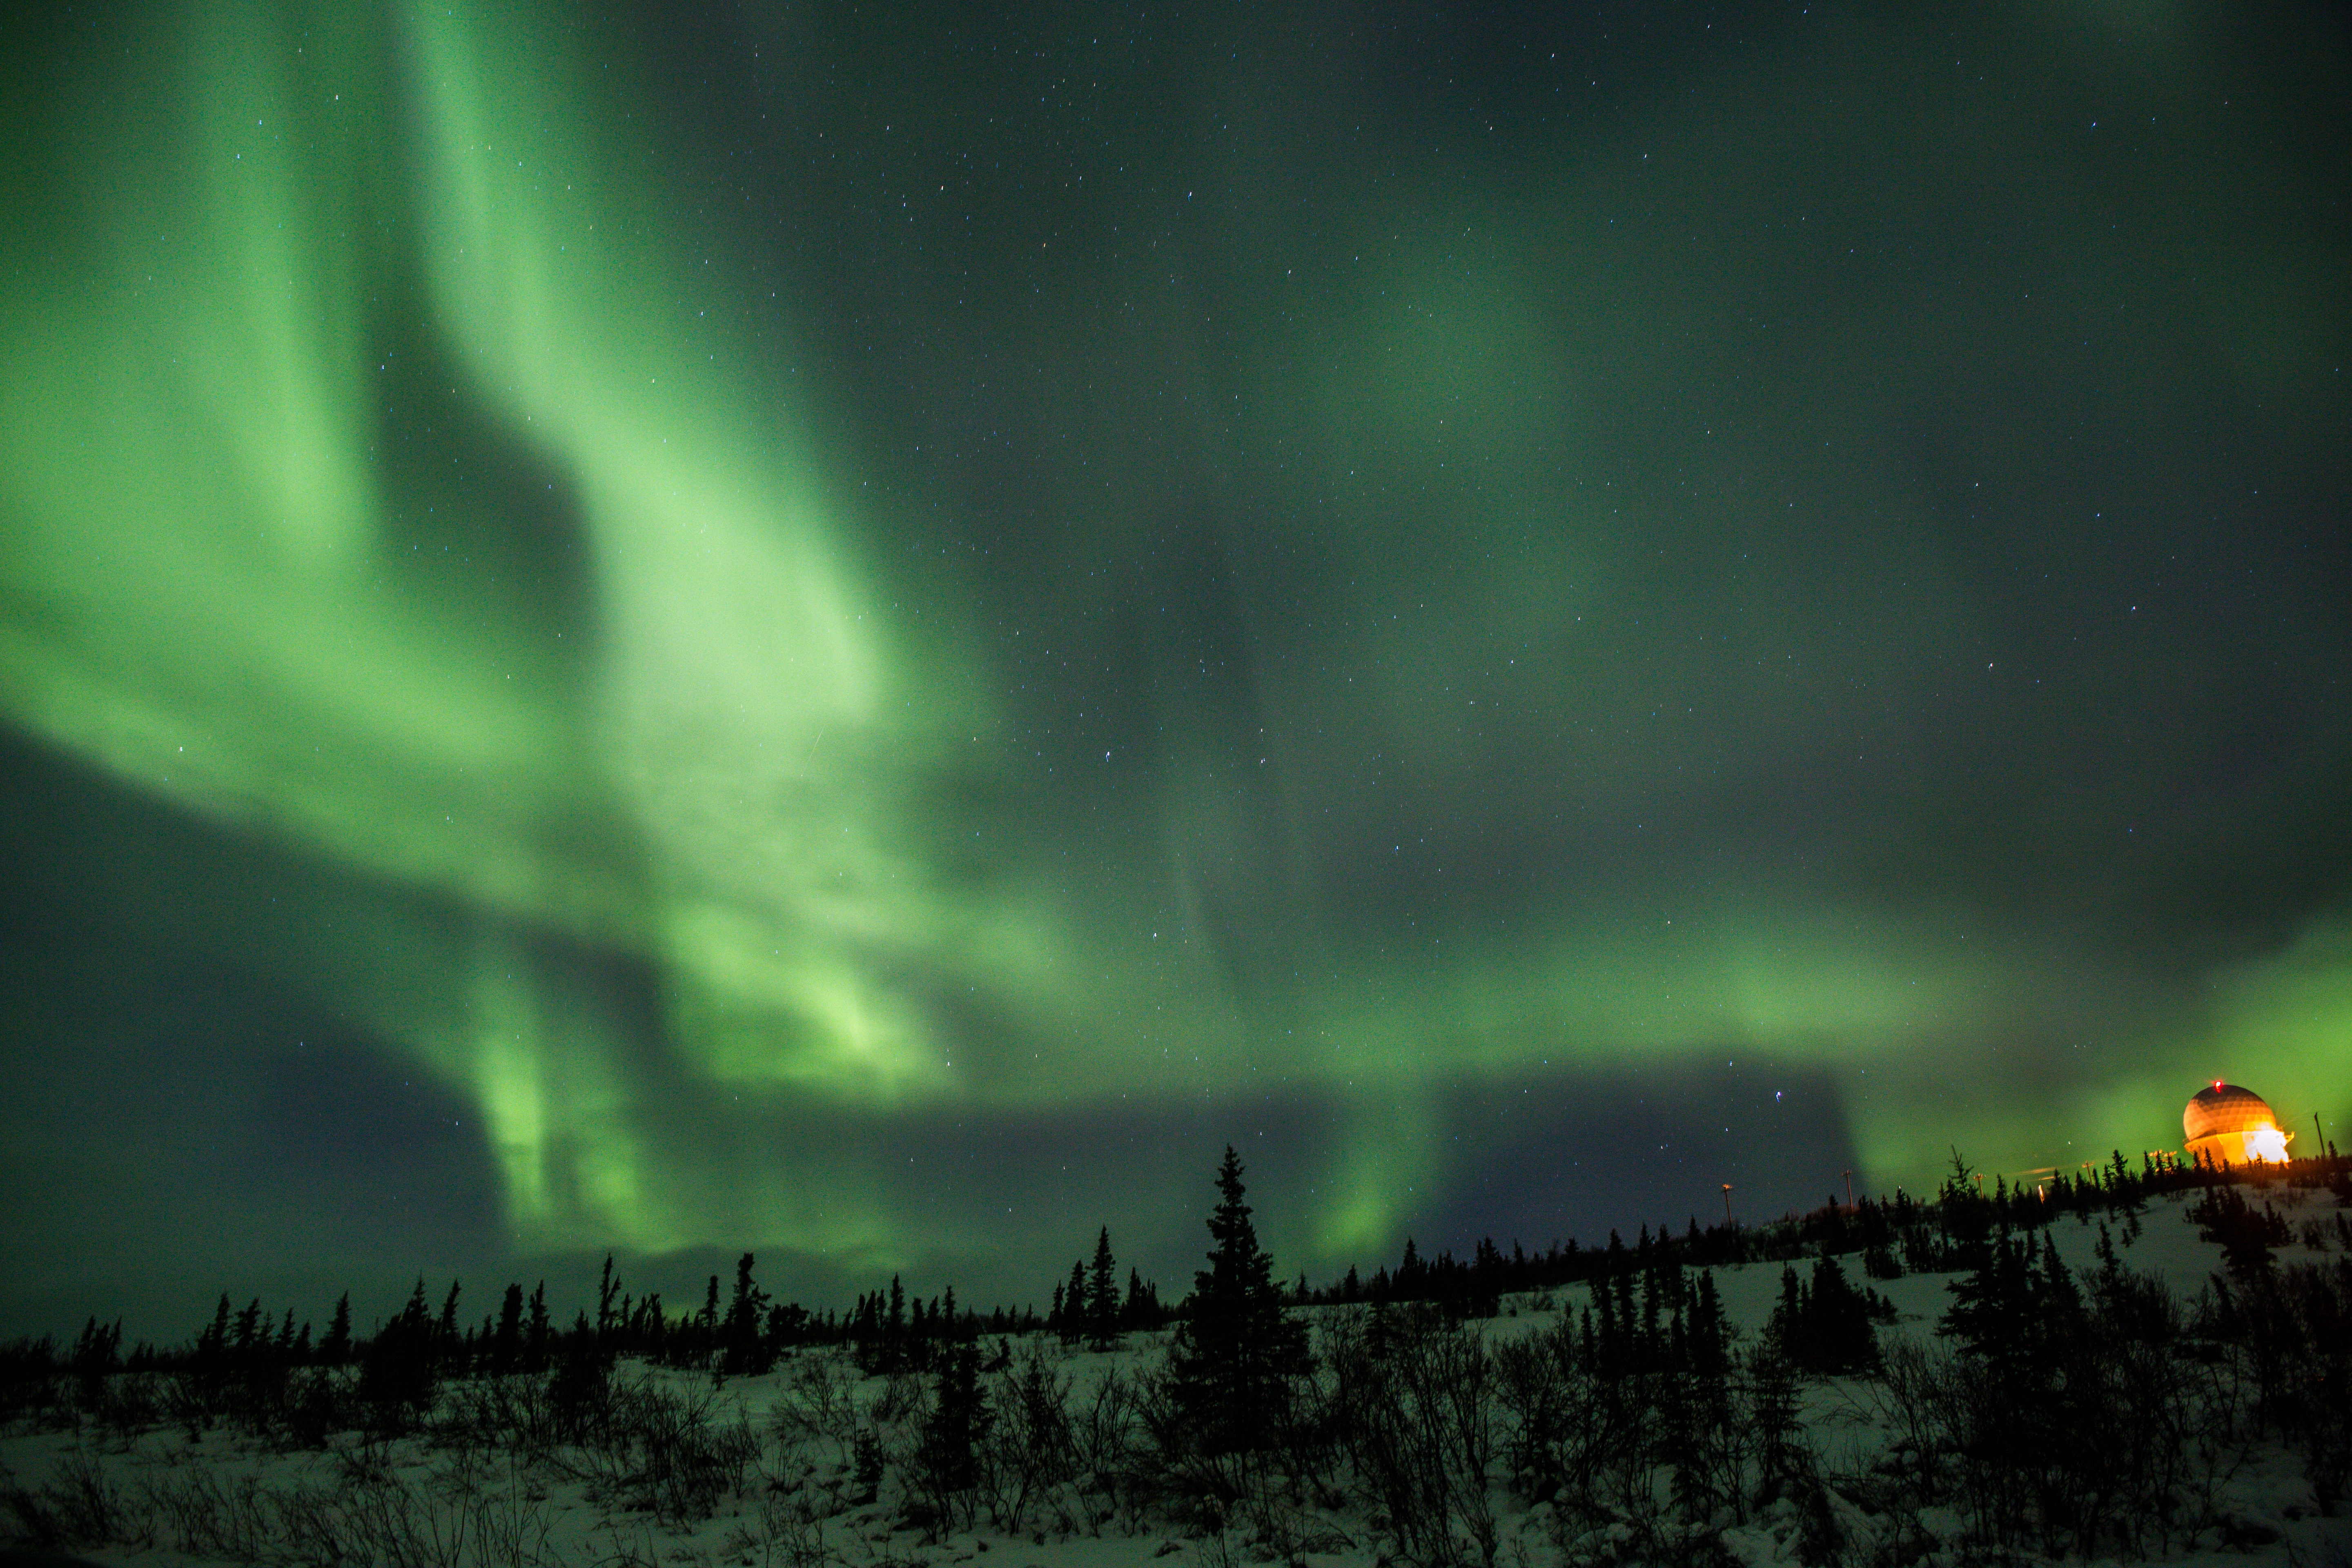
atmosphere, aurora, phenomenon